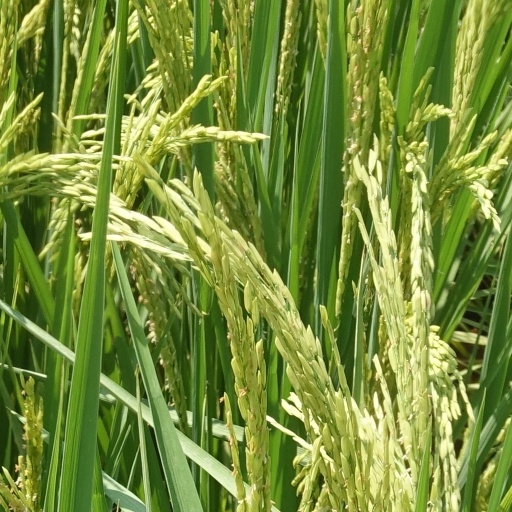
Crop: rice